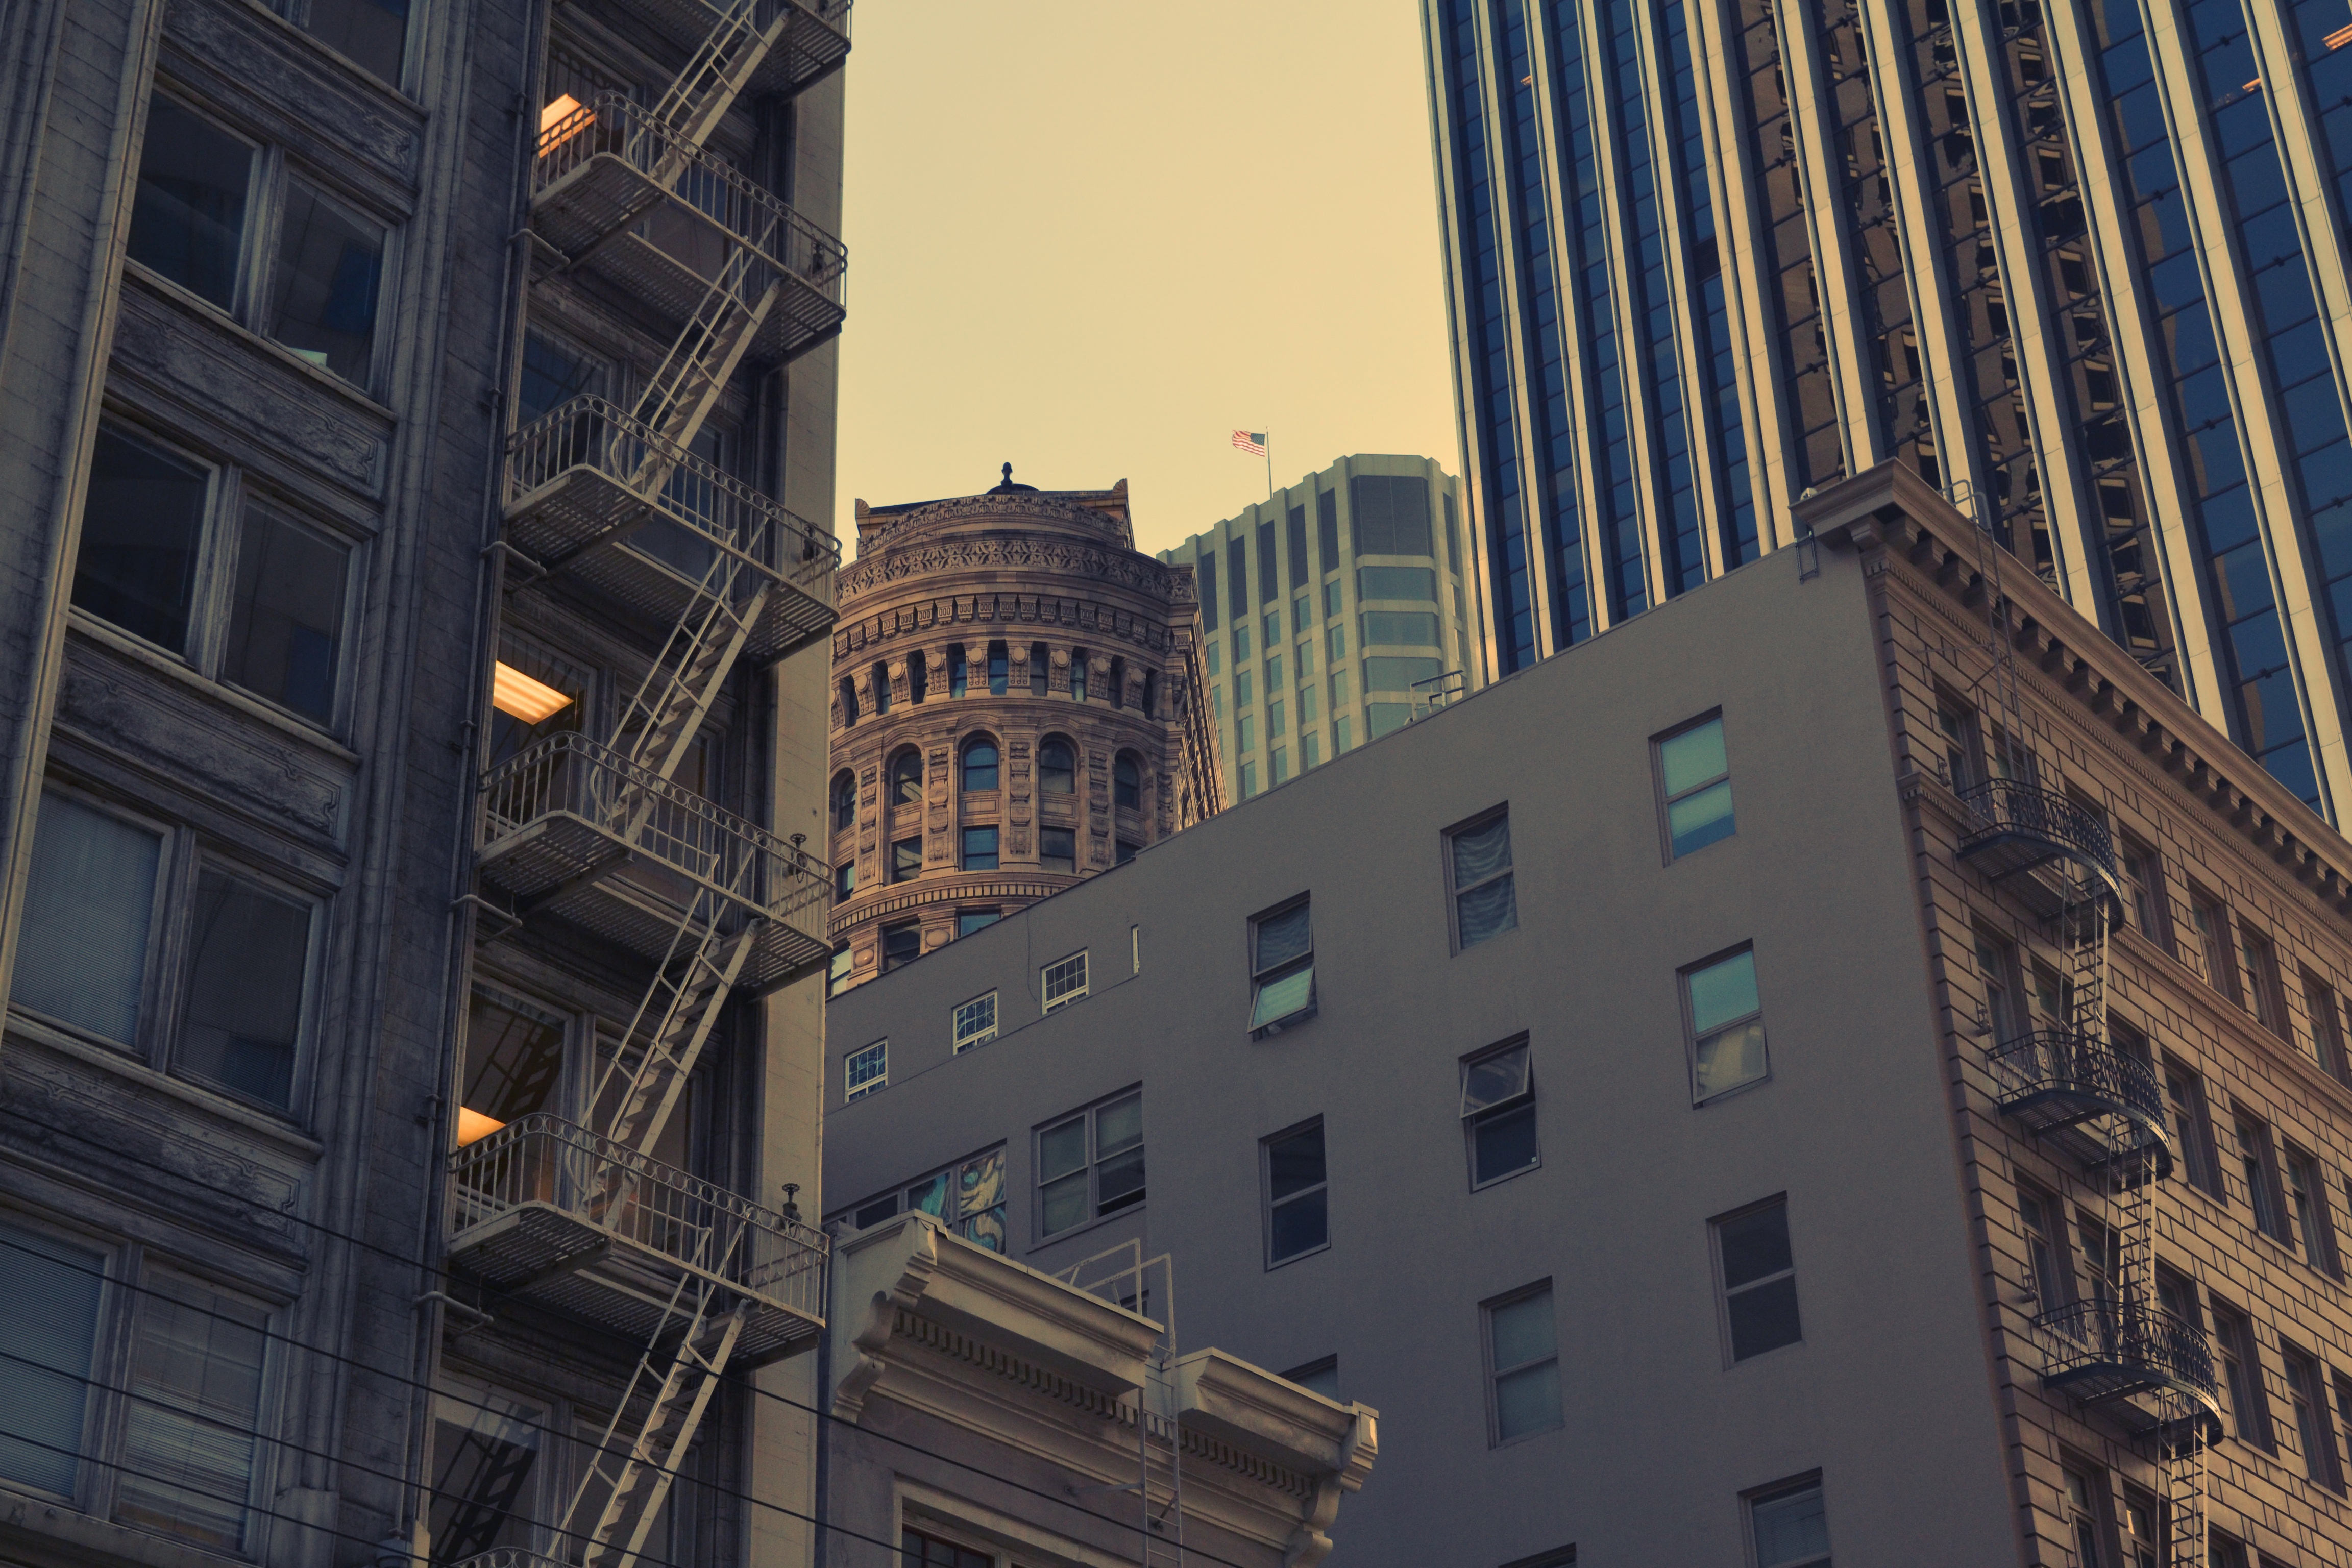
architecture, road, skyline, street, window, building, city, skyscraper, urban, cityscape, downtown, evening, landmark, facade, tower block, metropolis, neighbourhood, urban area, residential area, human settlement, metropolitan area